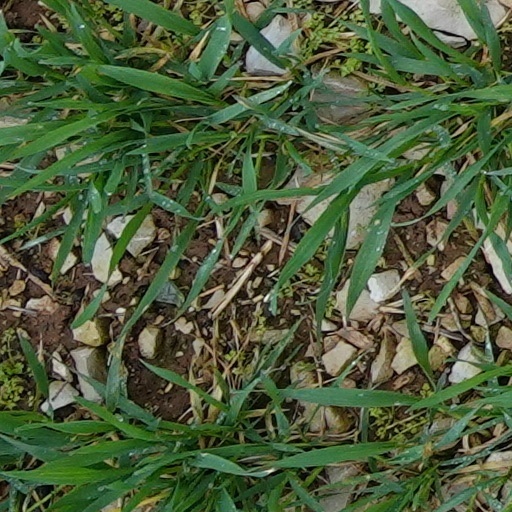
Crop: wheat